Earle, Arkansas

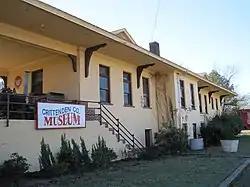

A merger of Norvell and Earle was proposed as early as 1913. In 1978, the two towns were formally merged.